R. M. Williams (company)

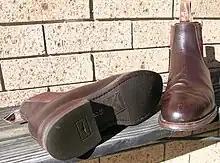
R.M. Williams elastic side riding boots

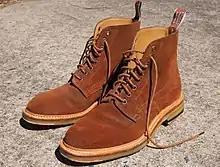
R.M. Williams lace-up boots

Williams' most successful products were handcrafted riding boots. These boots were unique when they were introduced to the market, as they consisted of a single piece of leather that was stitched at the rear of the boot (the models that featured an elastic side have been particularly popular). As of 2013, the R.M. Williams Company produced handcrafted riding boots, with the use of 70 hand processes and a single piece of leather externally (with the inside lining being made up of several pieces).